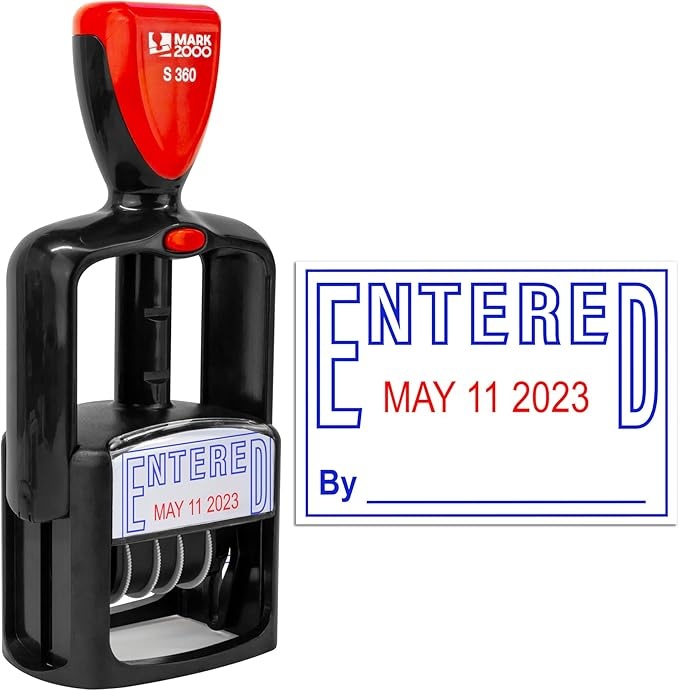
Self-Inking Rubber Date Office Stamp with Entered Phrase - Blue Ink & Date Red Ink - 12-Year Band
About This Shield band - fingers never get dirty from ink 12 Year band! - over 10 years guaranteed (Other similar models have only six years) Good for thousands of impressions - Pad can be re-inked using our refill ink ASIN: B0CMDGYY2G or changed using replacement pad ASIN: B0CTJ5MGQG 1 3/4" x 1 1/8" impression area Wheels rotate easily and smoothly
Brand: Mark2000
Category: Office Supplies > Office Instruments > Office Stamps > Date Stamps